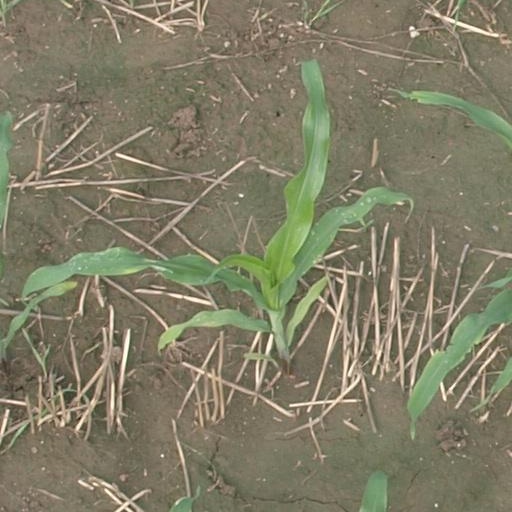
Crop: maize; corn